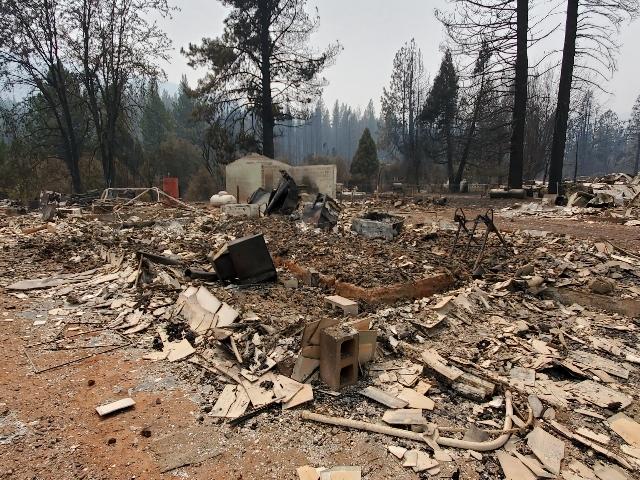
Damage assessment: destroyed